United States Army Field Artillery School

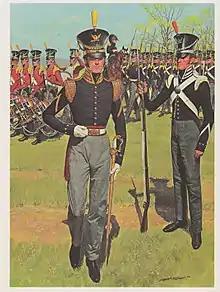
The Artillery School of Practice, a predecessor of USAFAS, was founded in 1824.

The origin of USAFAS can be traced back to the 1907 reorganization of the Artillery Corps and to the character of Fort Sill at that time. The 1907 reorganization created Coast and Field Artillery Branches. In the process of this reorganization, the Field Artillery was deprived of its former home at Fort Monroe, Virginia. Fort Sill was considered the best location for a Field Artillery school, since its reservation allowed ample room for target practice and its great variety of terrain offered an excellent area for different types of tactical training. In addition, the post had already assumed the character of the home of artillery with a large number of artillery units assigned.